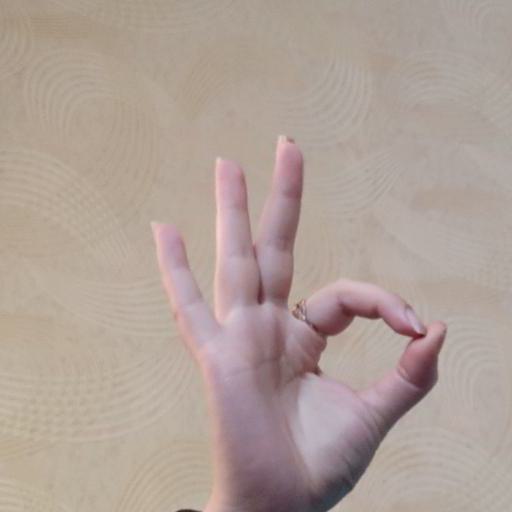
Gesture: ok